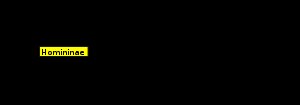
Homininae / Historie og klassifikation
Evolutionært træ for overfamilien Hominoidea, hvor underfamilien Homininae er markeret.
Homininae er en underfamilie af de store menneskeaber, der omfatter mennesket og nogle af vores uddøde slægtninge samt chimpanser og gorillaer. Mere præcist omfatter Homininae alle hominider, der opstod efter at orangutangerne var blevet udspaltet fra de store menneskeabers udviklingslinje.